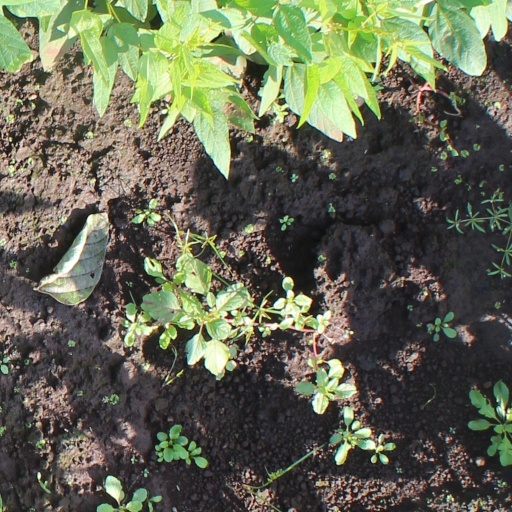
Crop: soybean